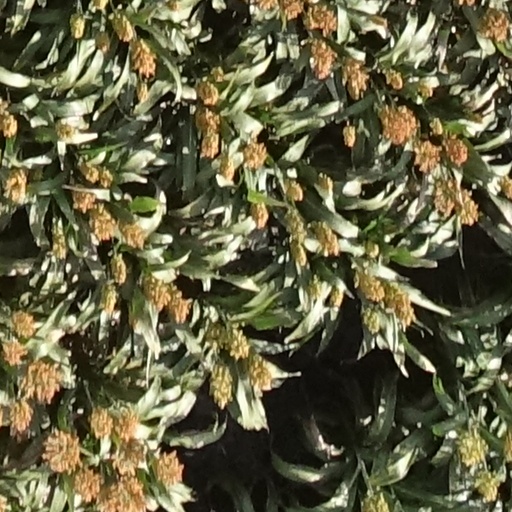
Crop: sorghum